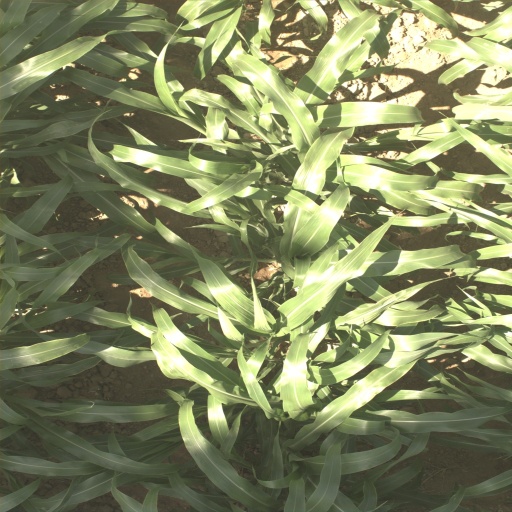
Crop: sorghum